Don Dufek Sr.

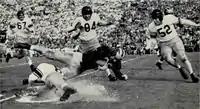
Dufek tackled in 1951 Rose Bowl

In 1972, Don Canham recommended Dufek for the position of athletic director at Grand Valley State University. Dufek served as Grand Valley State's second athletic director from 1972 to 1976. Dufek helped turn Grand Valley into a sports power. Grand Valley coach Jim Scott noted: "Don helped to start some of the football stadium project here and was the one who hired Jim Harkema as our head football coach, which was a pick that really got Laker football off and running."